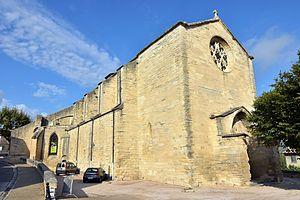
Caromb, Église Saint-Maurice
Cet article recense les monuments historiques français classés en 1849.
L'église Saint-Maurice est un édifice religieux situé sur la commune de Caromb, dans le département français de Vaucluse.
Caromb est une commune française située dans le département de Vaucluse, en région Provence-Alpes-Côte d'Azur.